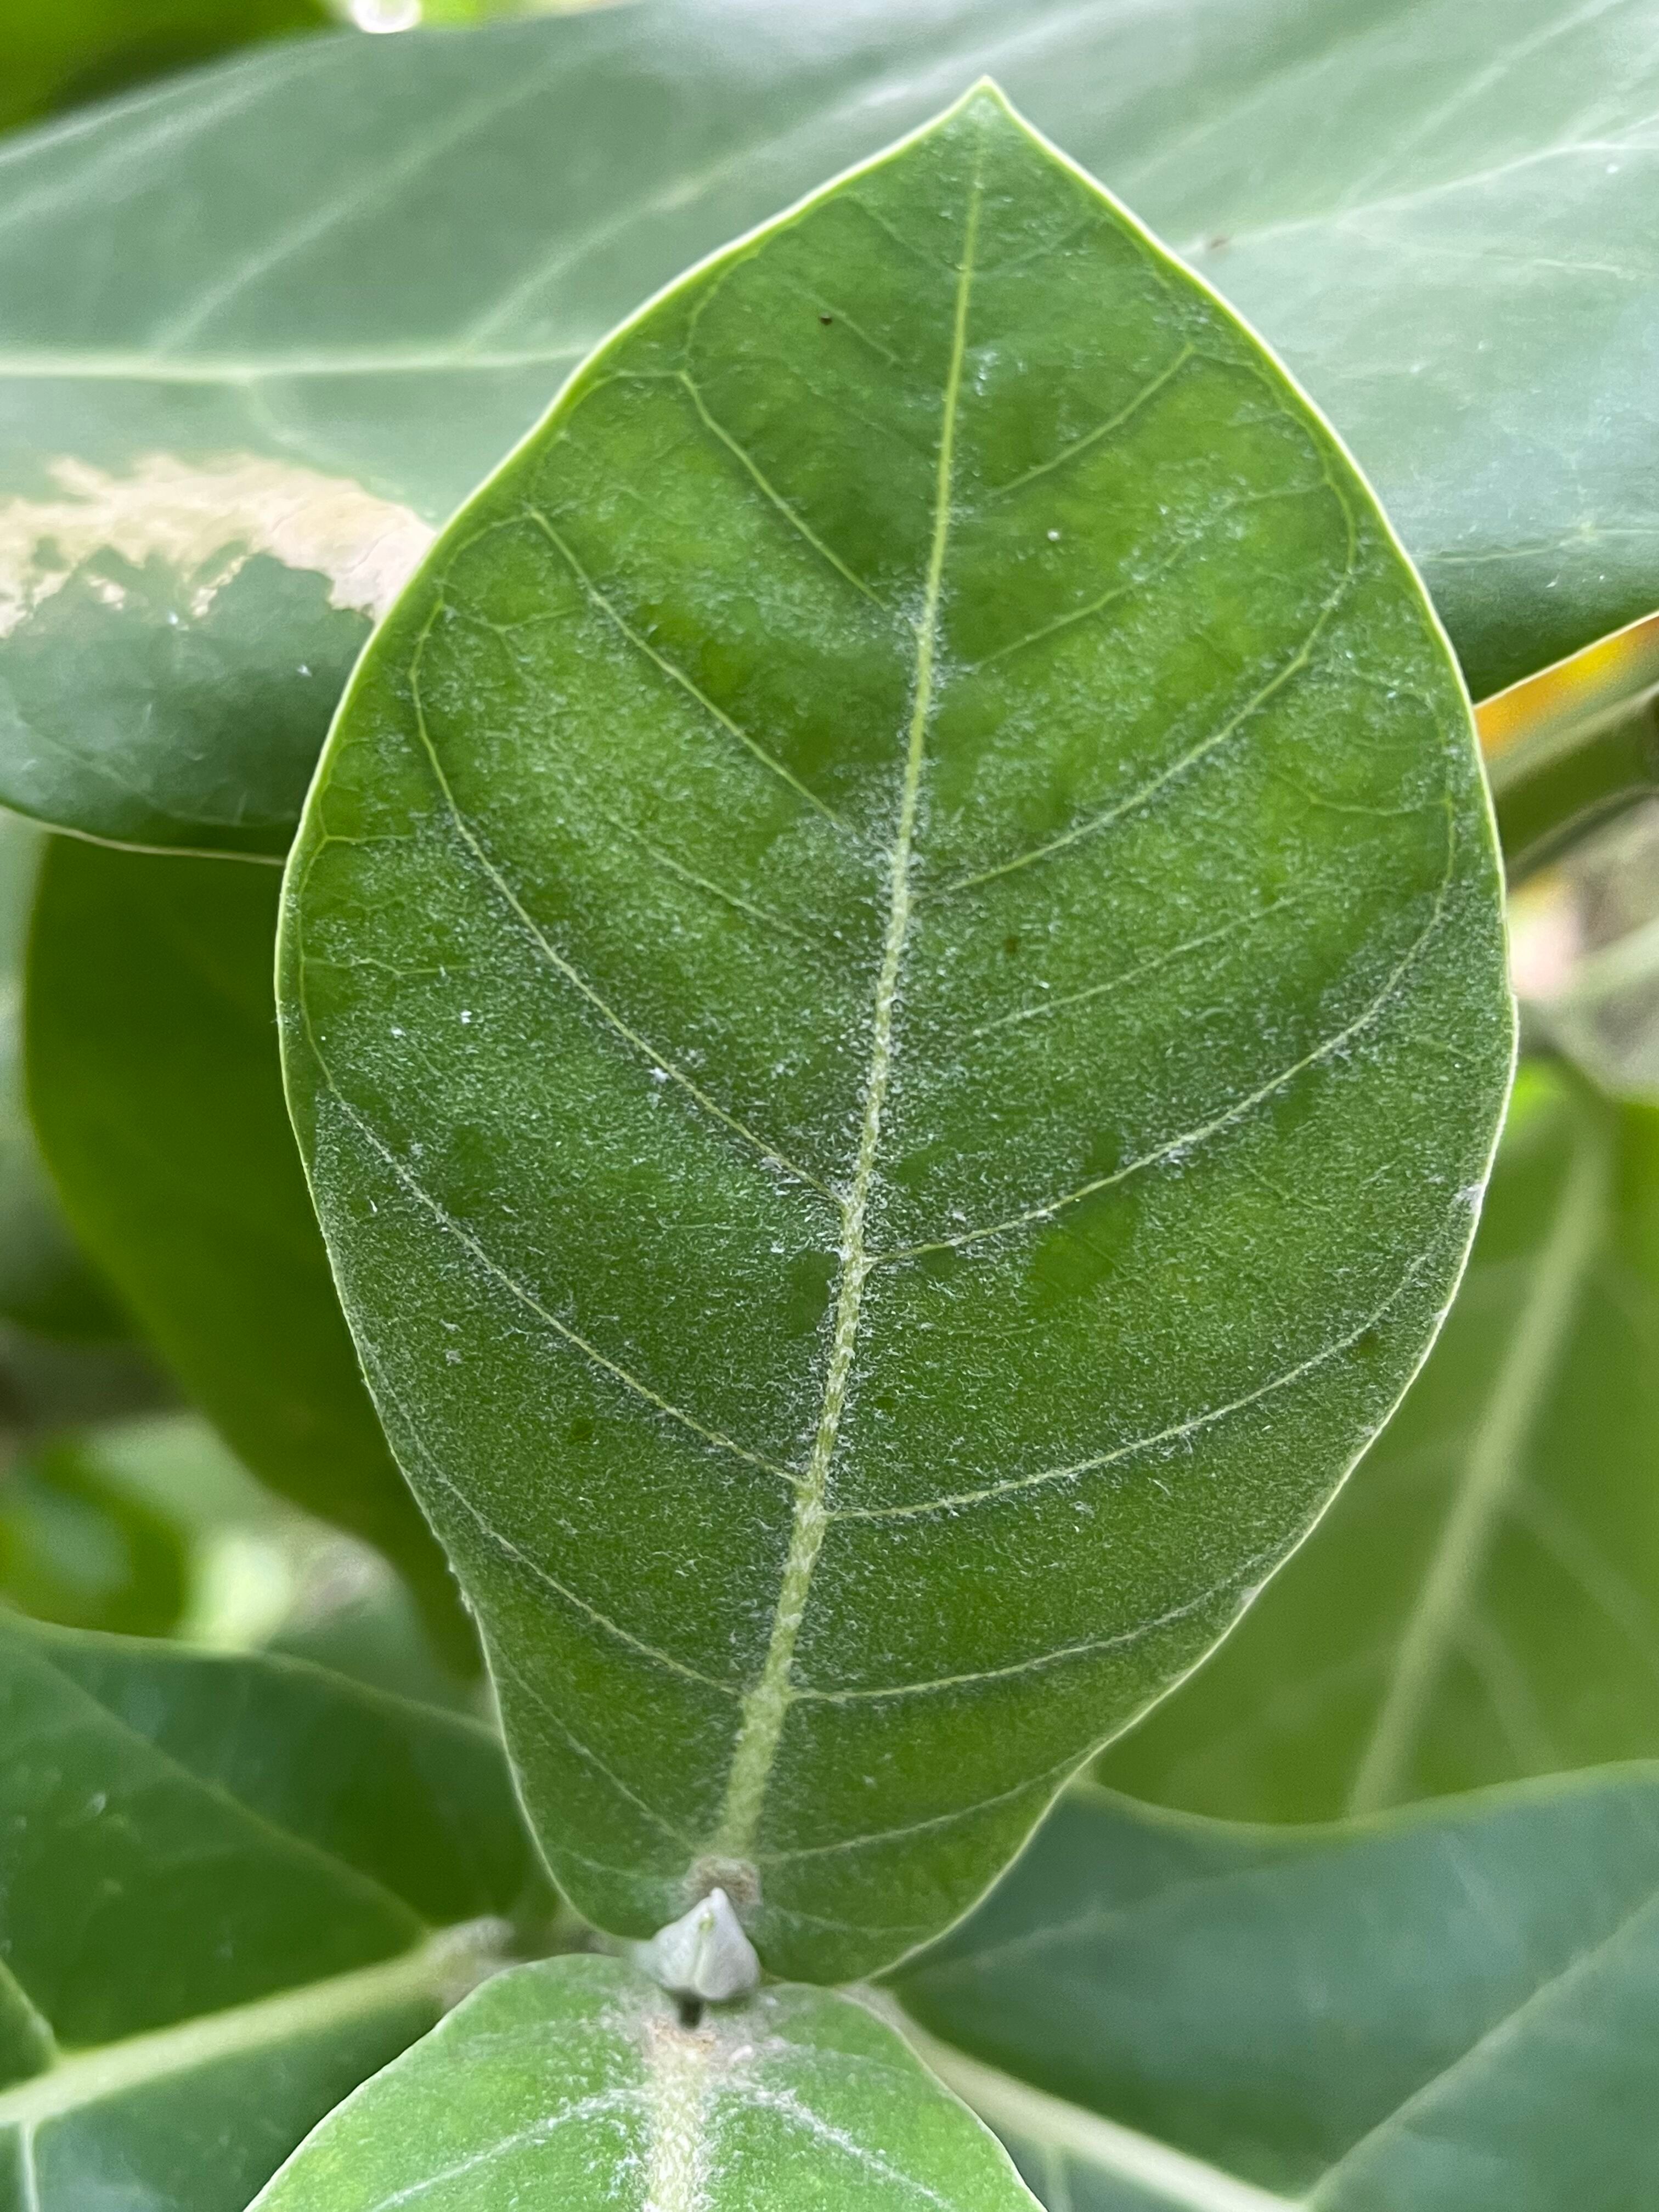
Plant species: calotropis-gigantea